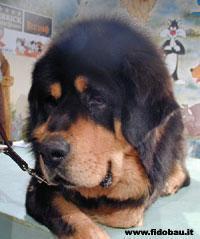
Tibetan_mastiff